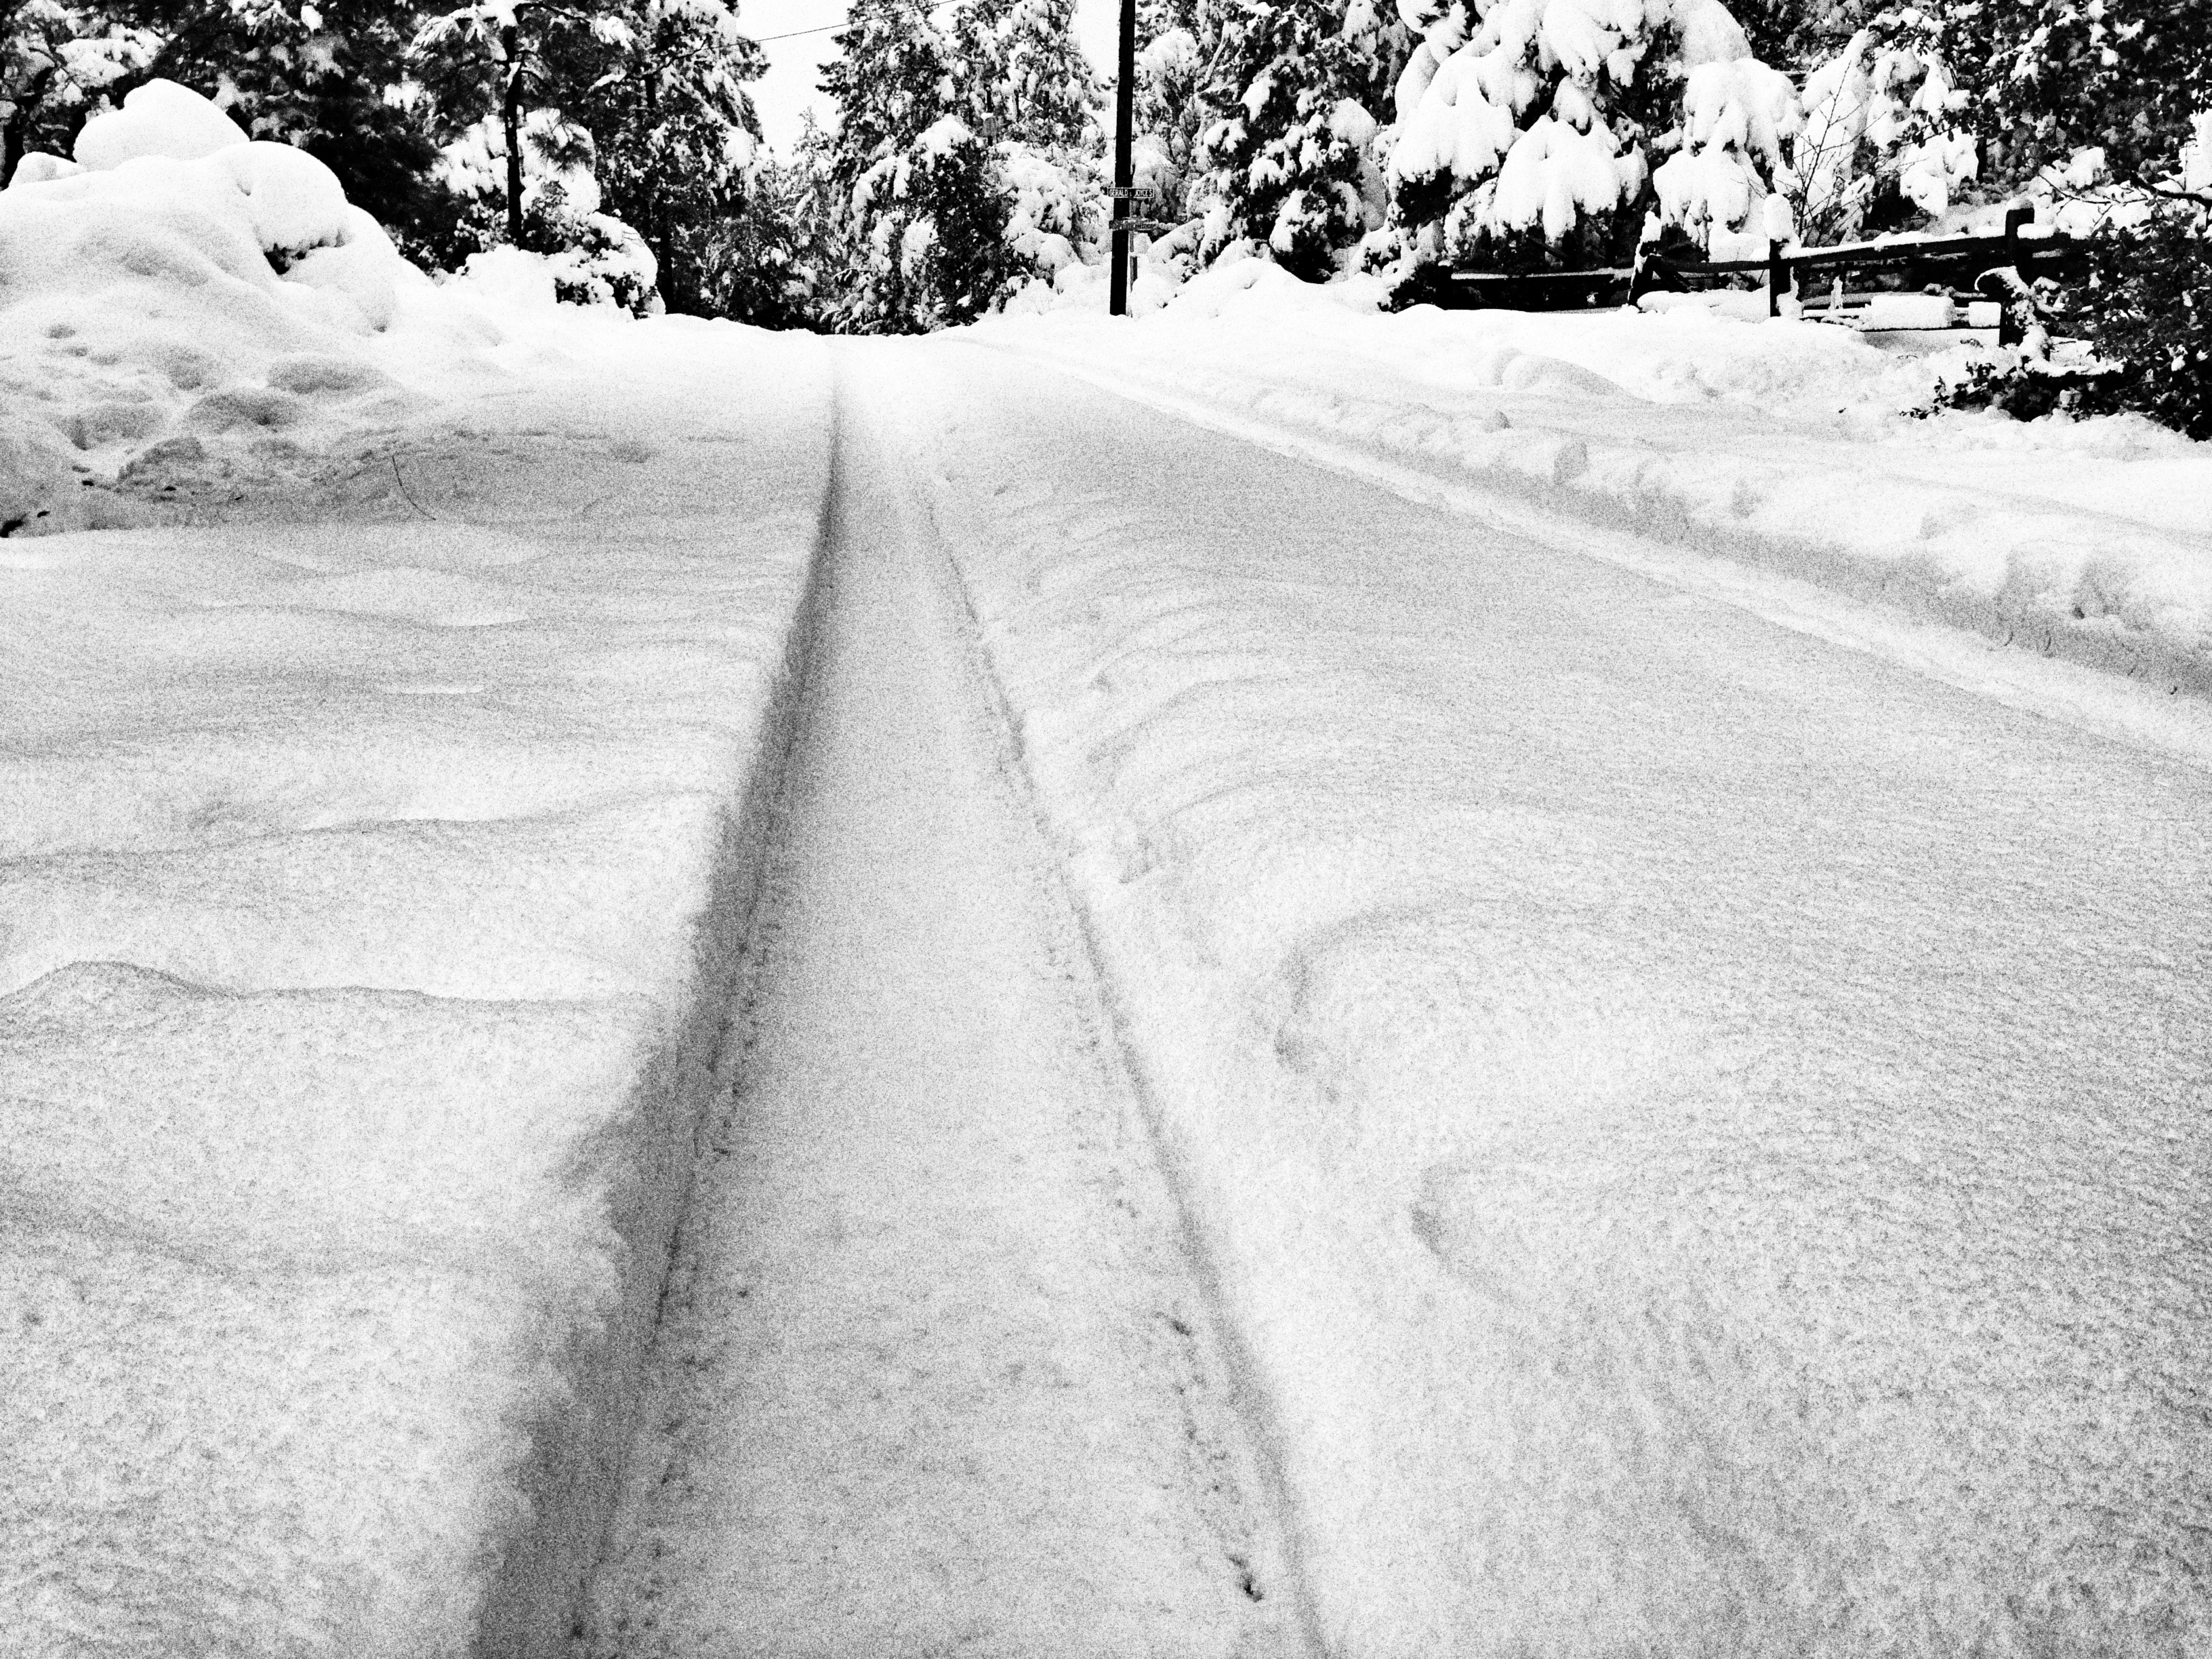
snow, winter, black and white, white, asphalt, weather, monochrome, season, uploadedbyflickrmobile, blizzard, dailycreate, tdc342, freezing, monochrome photography, winter storm